Sky position (RA, Dec in degrees): 327.664, -0.7392
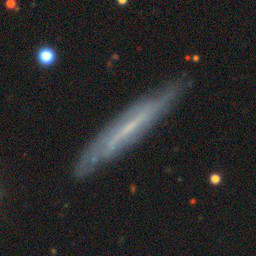
Galaxy morphology: Edge-on Galaxies without Bulge